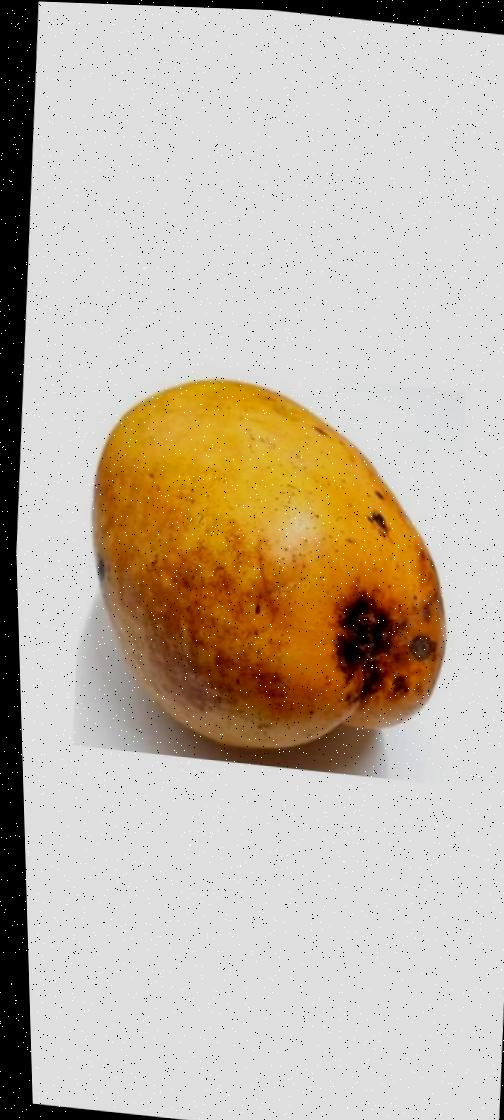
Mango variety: Bari-11